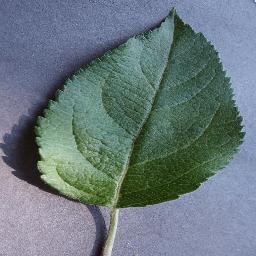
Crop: apple
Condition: healthy